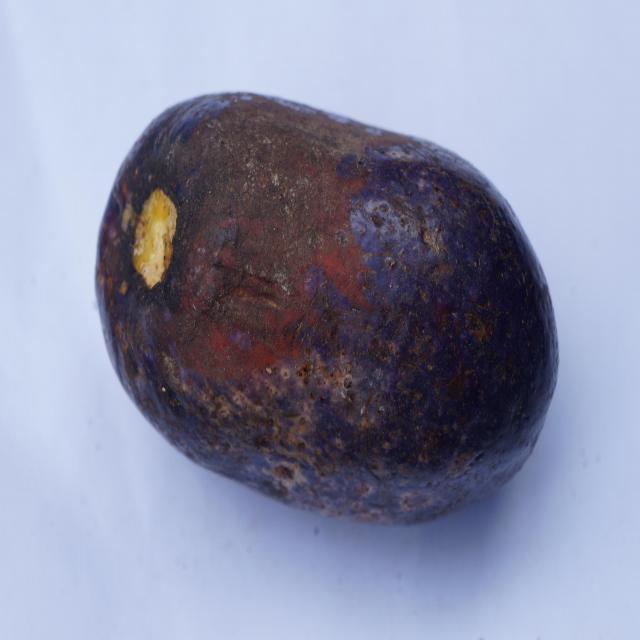
Plum grade: cracked